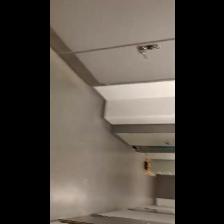
Label: NonHuman